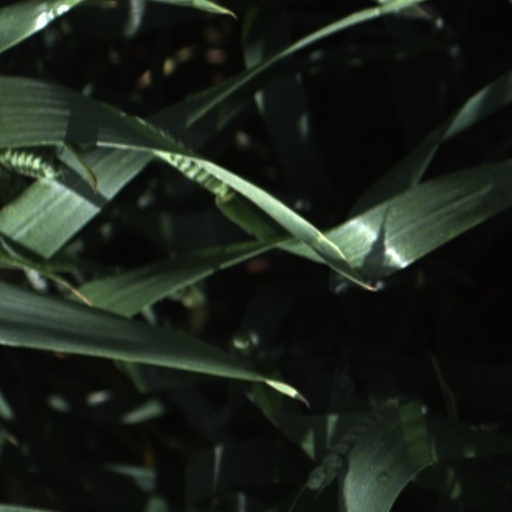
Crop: wheat